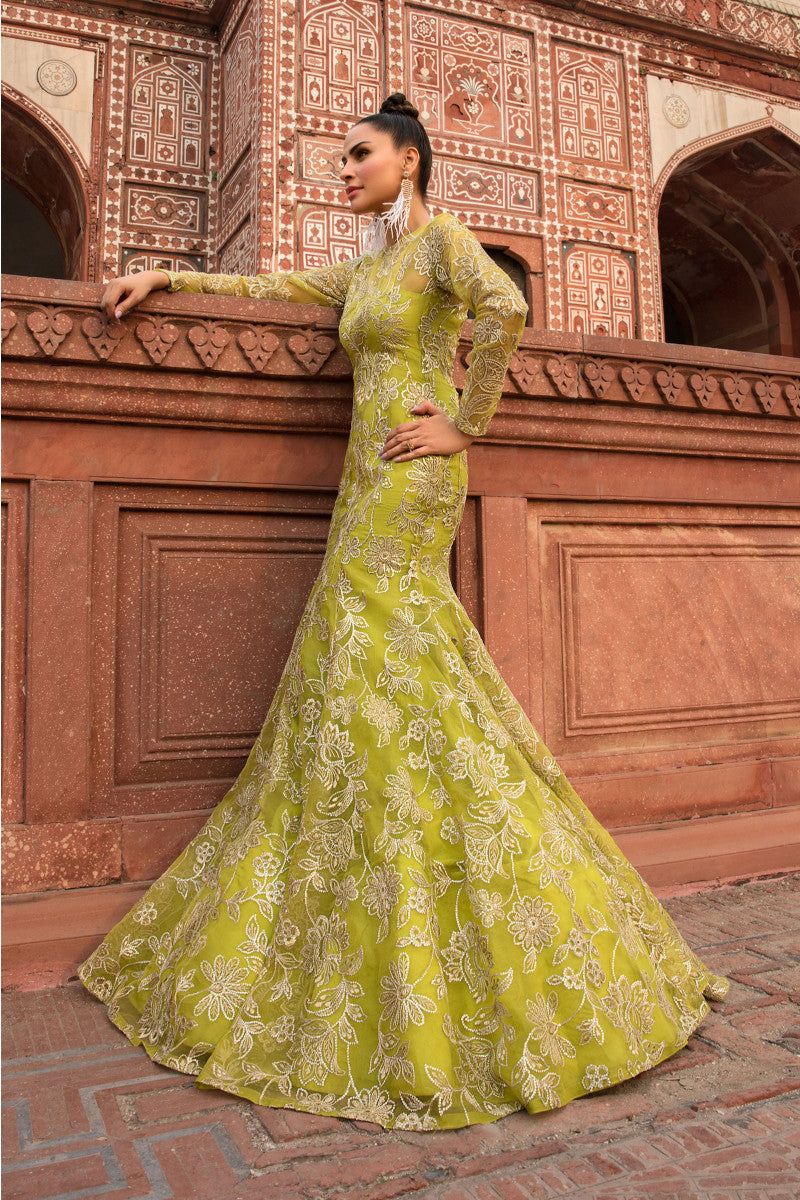
lime long sleeve embroidered gown